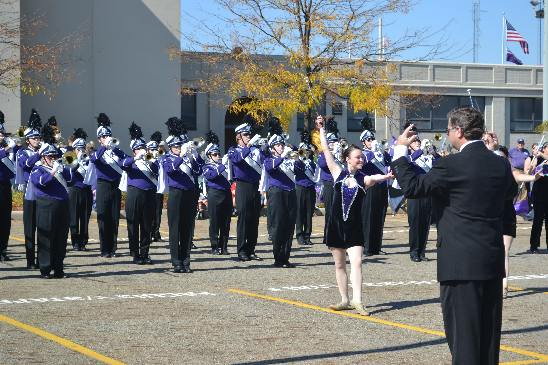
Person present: Yes